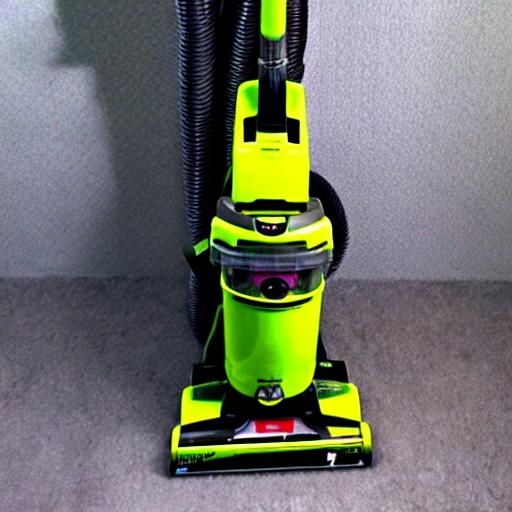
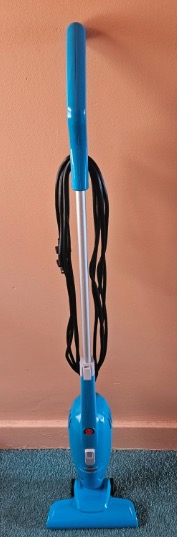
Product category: items_vacuum
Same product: no